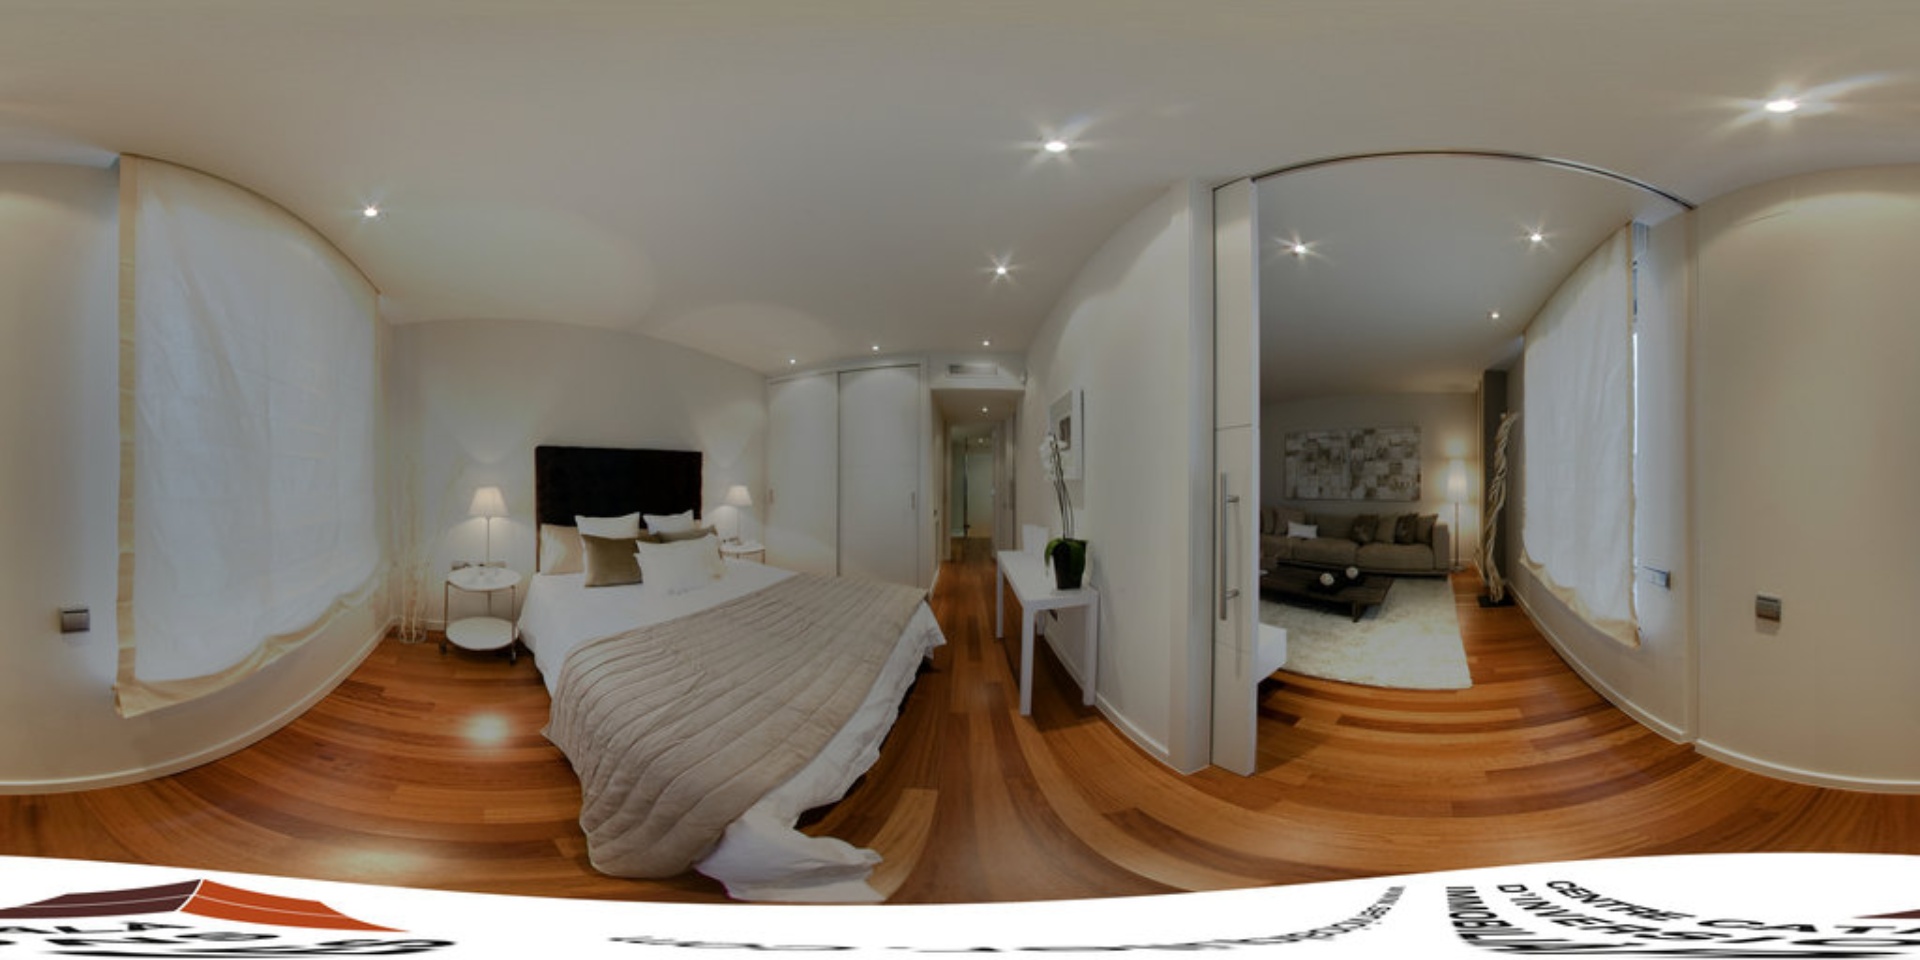
Referred object: the white bedside lamp between bed and window

Referred object: the sofa opposite the console table